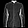
Label: Shirt